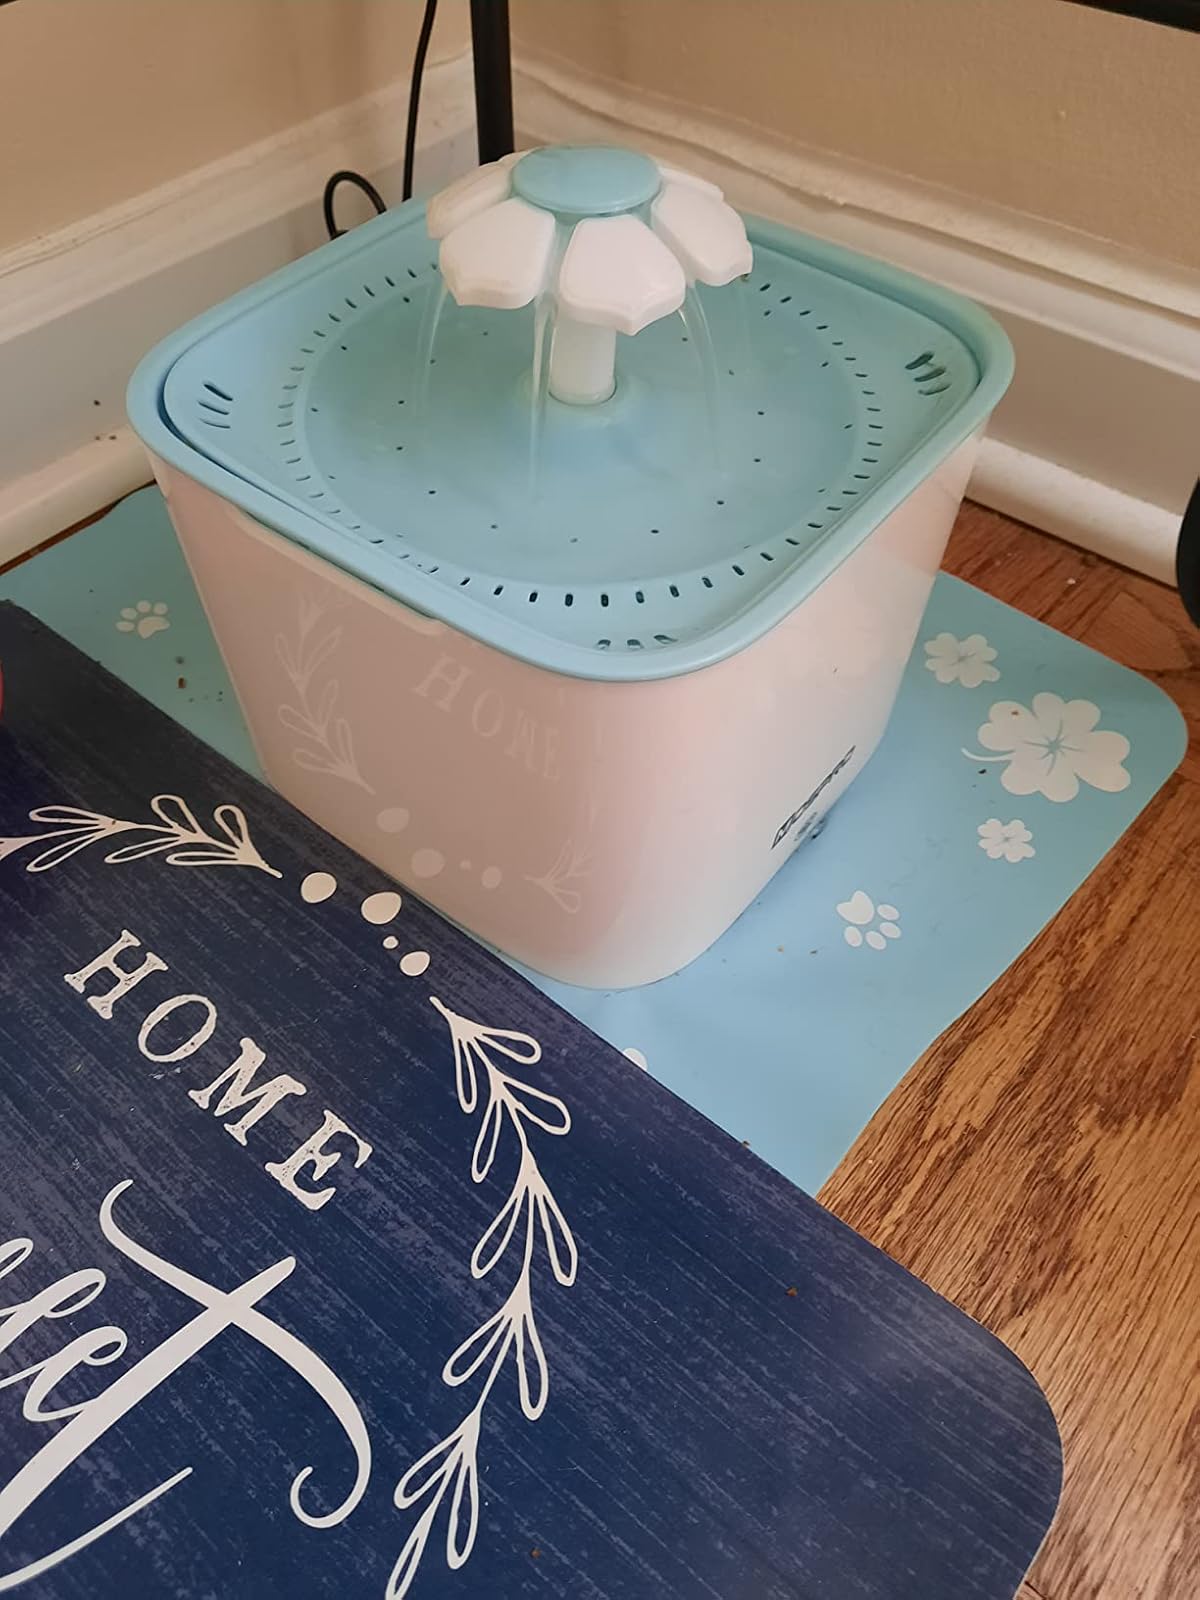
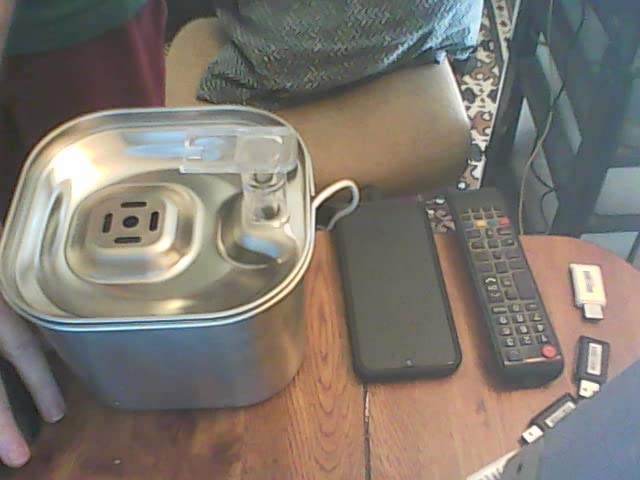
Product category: items_bowl
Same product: no